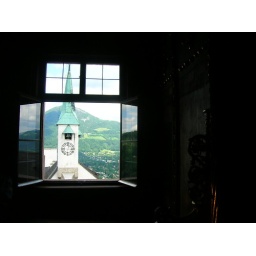
view out of a castle window in Salzburg, Austria